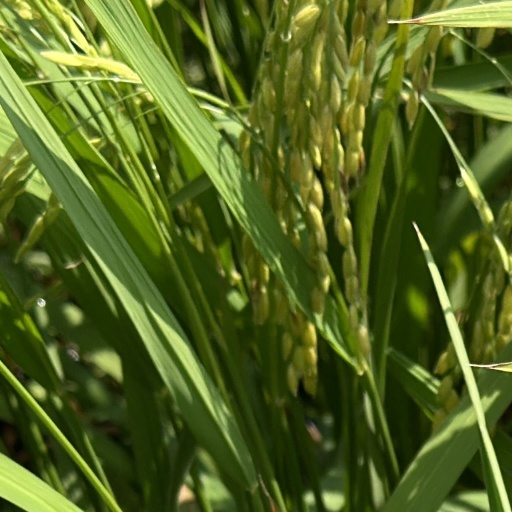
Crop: rice